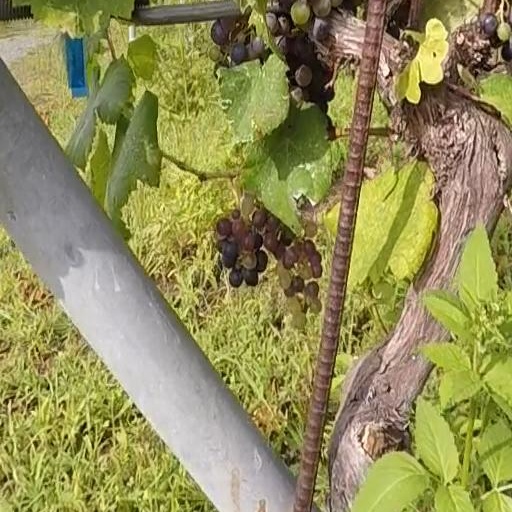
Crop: grape